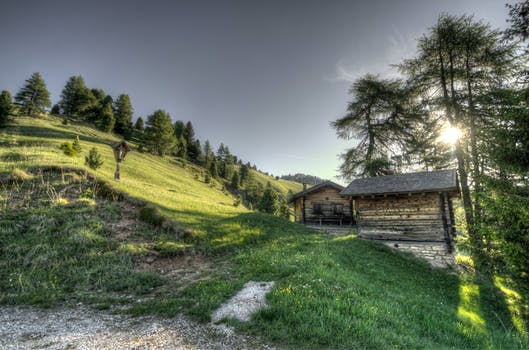
Label: No Watermark